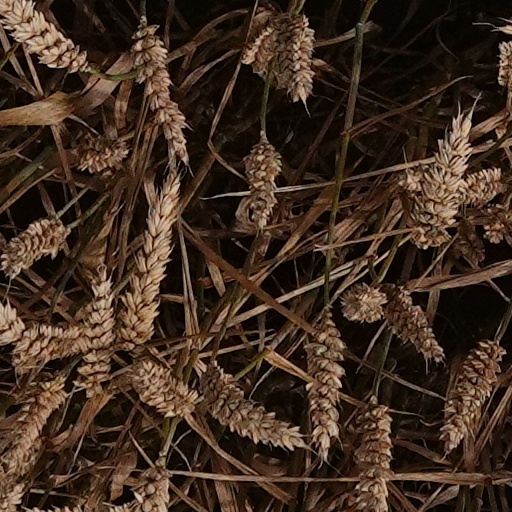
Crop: wheat